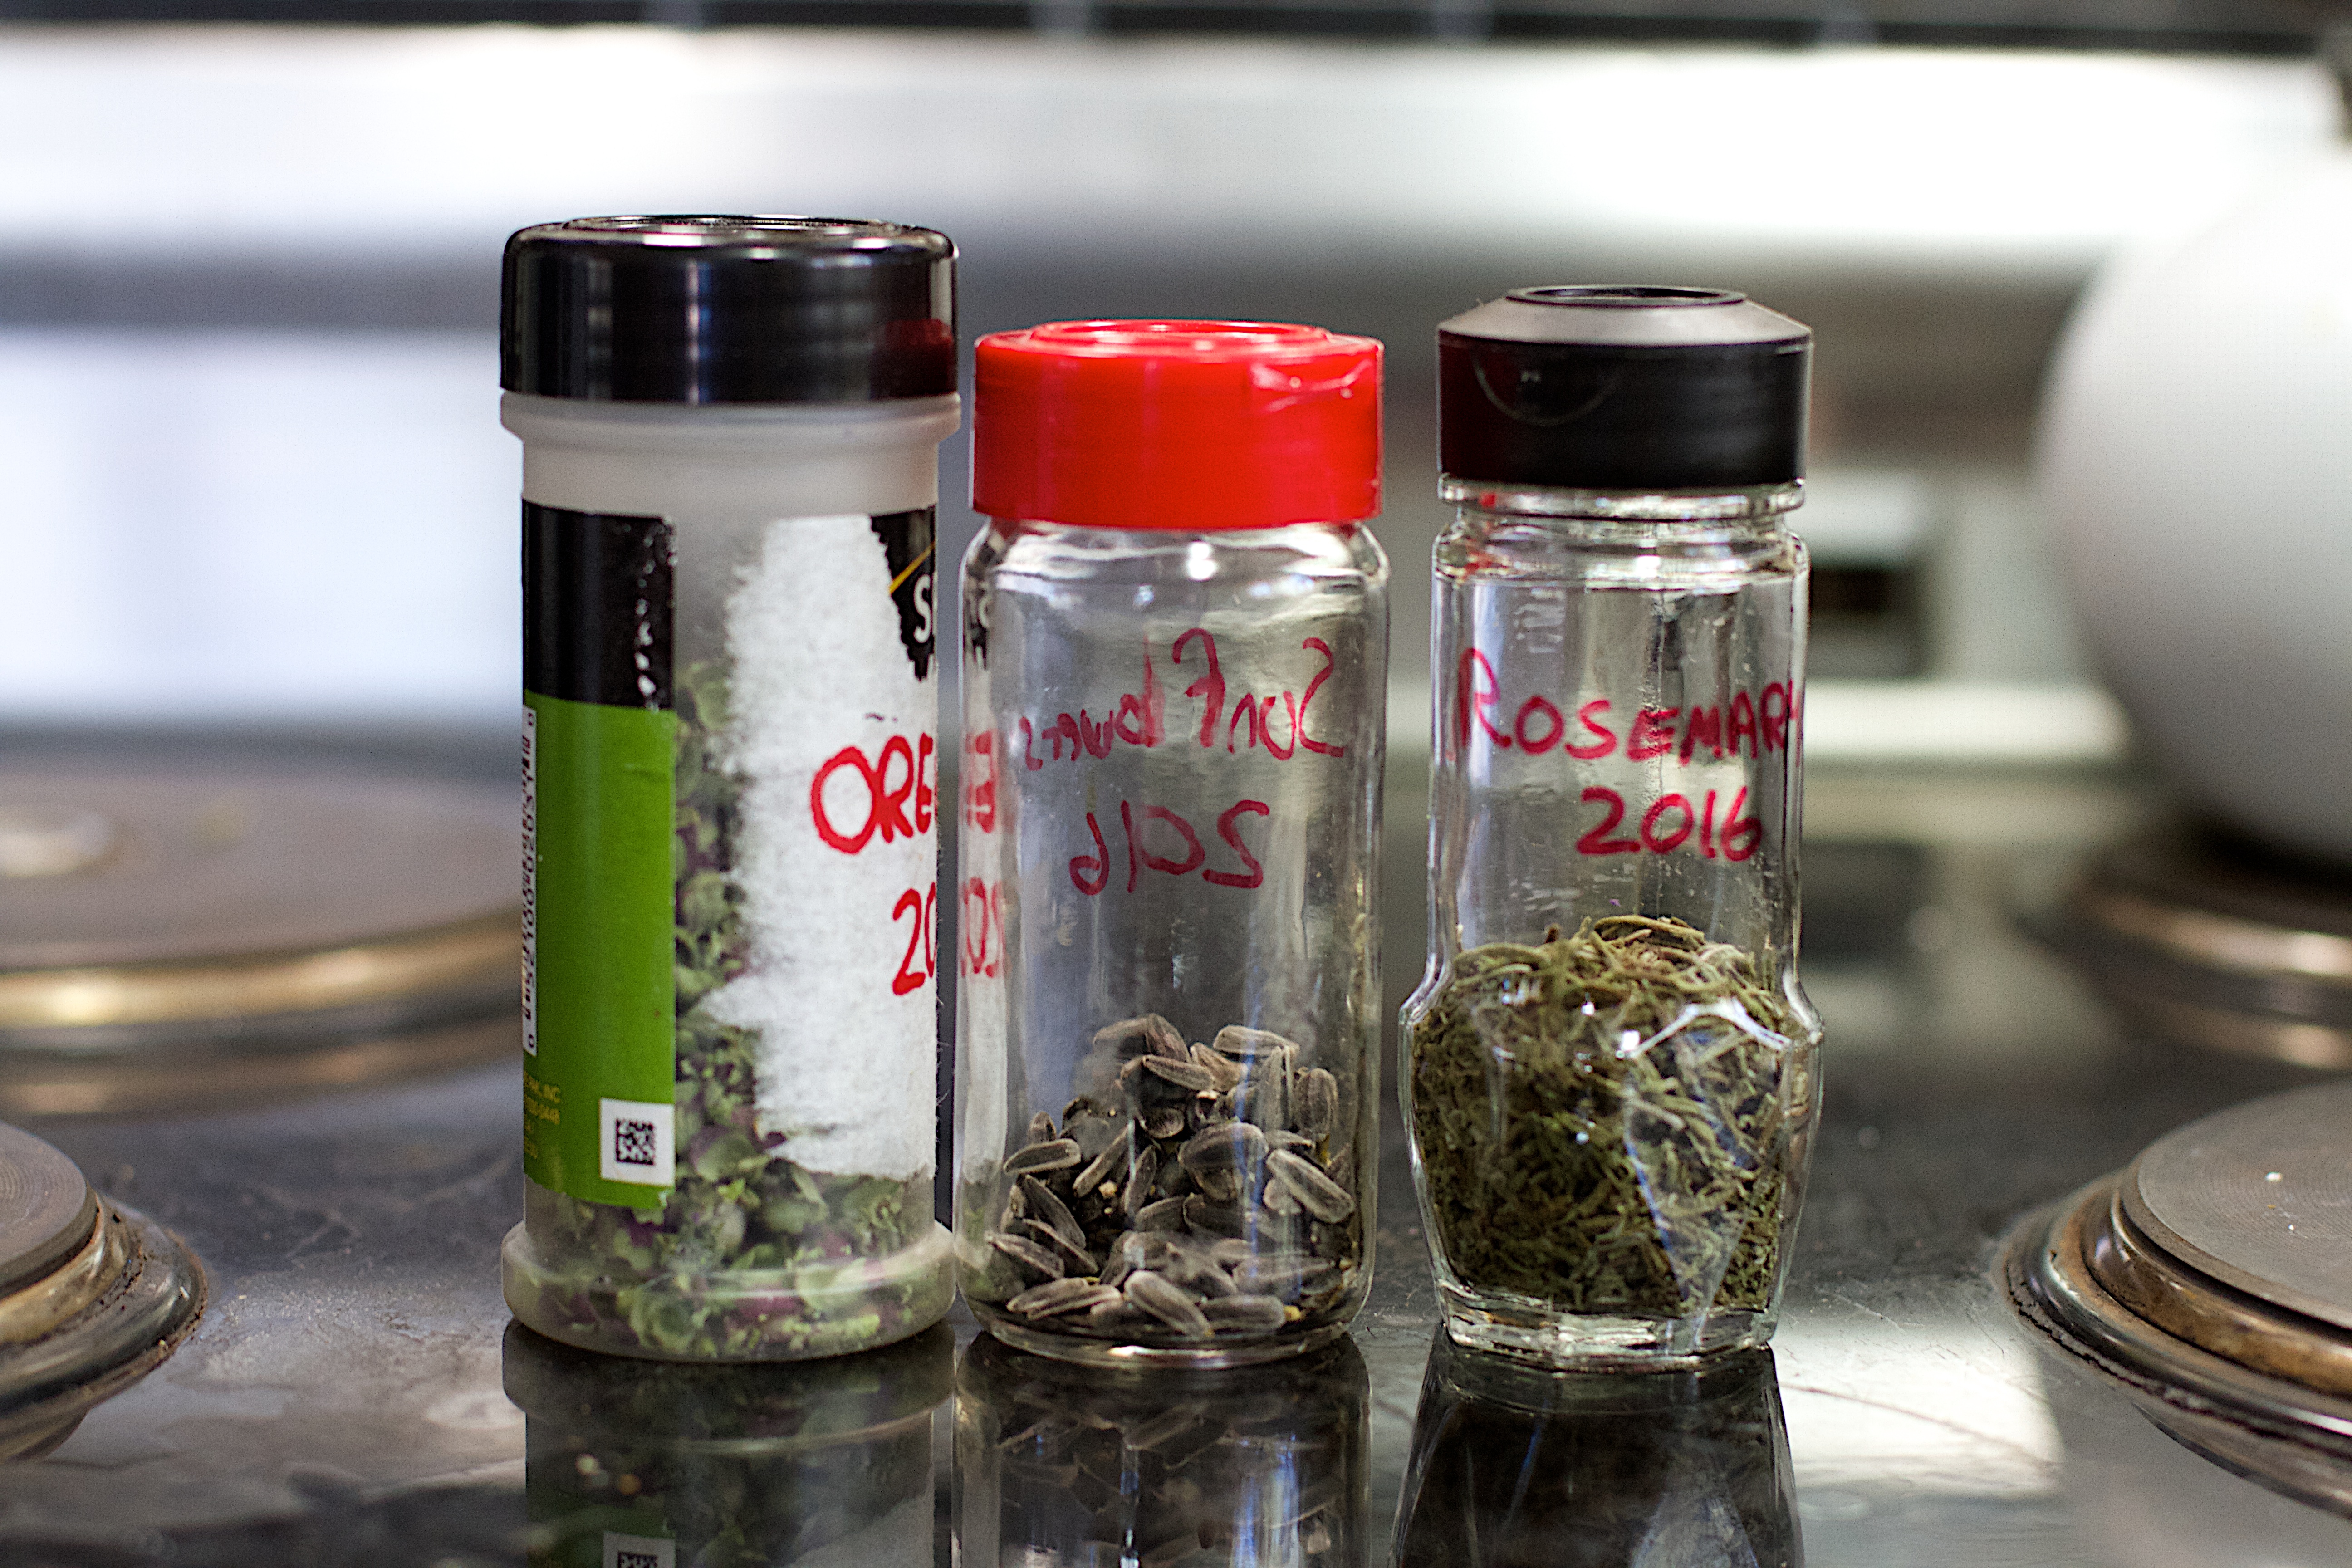
food, drink, bottle, mason jar, flavor, drinkware